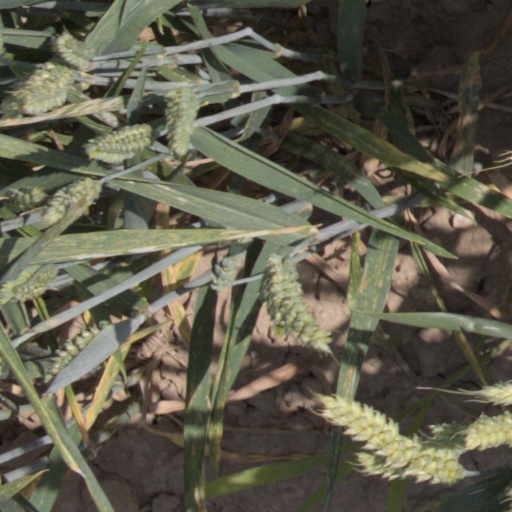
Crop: wheat